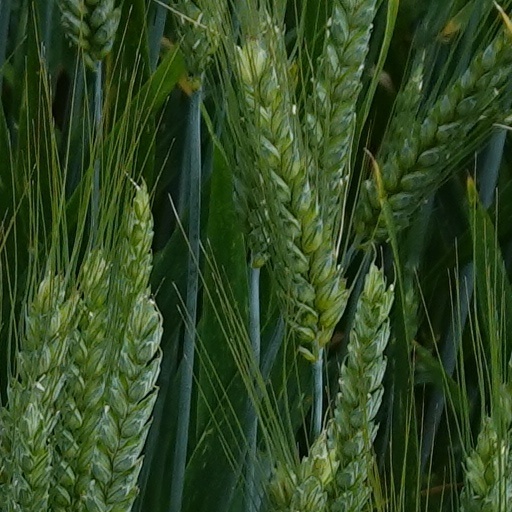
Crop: wheat